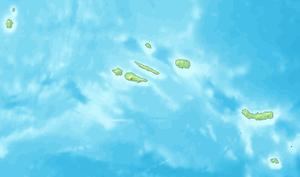
Le Portugal, en forme longue la République portugaise, en portugais : República Portuguesa, est un pays d'Europe du Sud, membre de l'Union européenne, situé dans l'Ouest de la péninsule Ibérique. Délimité au nord et à l'est par l'Espagne puis au sud et à l'ouest par l'océan Atlantique, il est le pays le plus occidental de l'Europe continentale. Il comprend également les archipels des Açores et de Madère, deux régions autonomes situées dans le nord de l'océan Atlantique, pour une superficie totale de 92 090 km². Membre fondateur de l'OTAN, le Portugal est étroitement lié politiquement et militairement avec l'ensemble des autres pays occidentaux. Il est également membre de l’OCDE, de l'ONU, du conseil de l'Europe et de l’espace Schengen et est l'un des pays fondateurs de la zone euro. Le Portugal entretient en outre d'importantes relations avec l'Espagne et la France, l'Allemagne, le Royaume-Uni et l'Italie, qui sont ses cinq plus importants partenaires commerciaux.
La géographie de l'Union européenne prend en compte plusieurs éléments : dans un premier temps la géographie physique de celle-ci qui évolue au travers de ses élargissements ; et sa géographie humaine, c'est-à-dire l'organisation de son espace, de sa richesse, qui, comme la géographie physique, est soumise aux évolutions liées à ses élargissements. La géographie de l'Union prend aussi en compte les régions d'outre-mer de l'Union européenne, ainsi que, dans une moindre mesure, les territoires dépendant de l'Union sans en faire partie.
Le plan de guerre gris était un plan de guerre américain en vue d'envahir l'archipel des Açores en 1940-41. Le plan de guerre gris est l'un des nombreux plans de guerre portant un nom de code de couleur créés au début du XXᵉ siècle. Le 22 mai 1941, le président Franklin Delano Roosevelt demanda à l'armée de terre et à la marine américaines d’élaborer un plan officiel pour occuper les Açores portugaises. Approuvé par la commission paritaire le 29 mai, le plan de guerre gris prévoyait de mettre en œuvre une force de débarquement de 28 000 soldats, pour moitié de Marines et pour moitié de l’armée de terre.